Ammuvagiya Naan

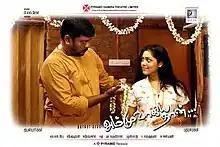
Poster

Ammuvagiya Naan is a 2007 Indian Tamil-language drama film directed by Padmamagan, starring R. Parthiban and Bharathi. The music was compose by Sabesh–Murali. The film released in September 2007 and became a hit.